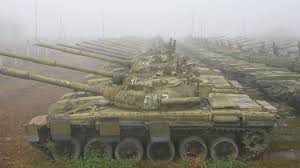
Label: T-72